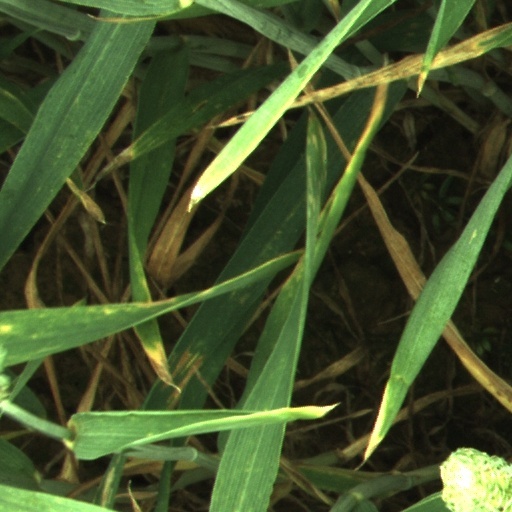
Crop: wheat